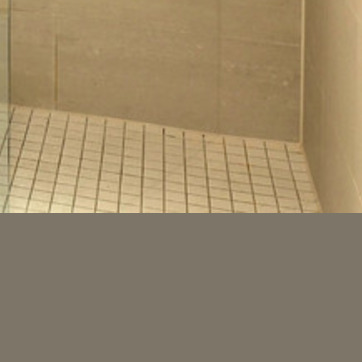
Material: tile